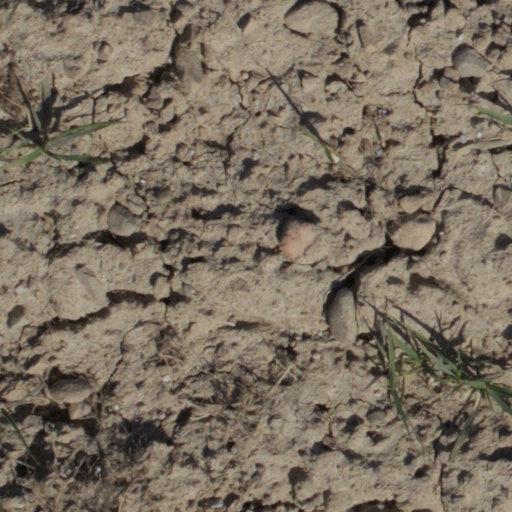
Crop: wheat